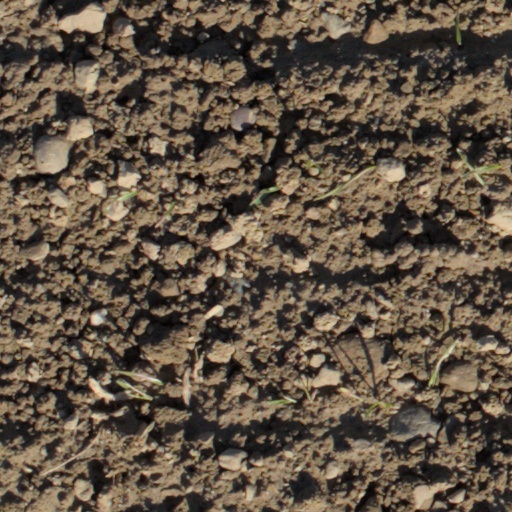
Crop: wheat